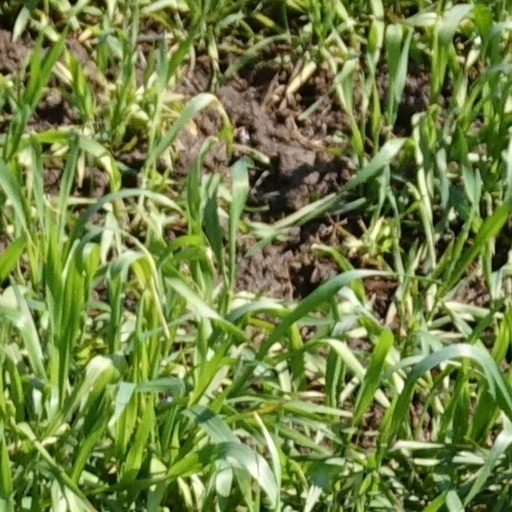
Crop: wheat